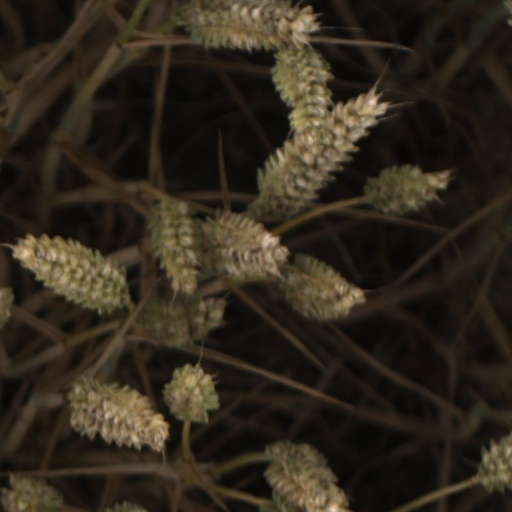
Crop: wheat